List of national founders

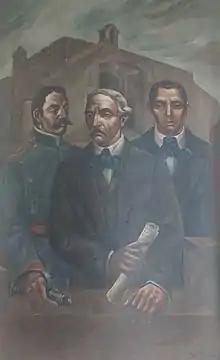
The key architects of Dominican independence: Matías Ramón Mella, Juan Pablo Duarte and Francisco del Rosario Sánchez.

Pedro Álvares Cabral (1467/68–1520) commander of the first Portuguese fleet to arrive in South America.